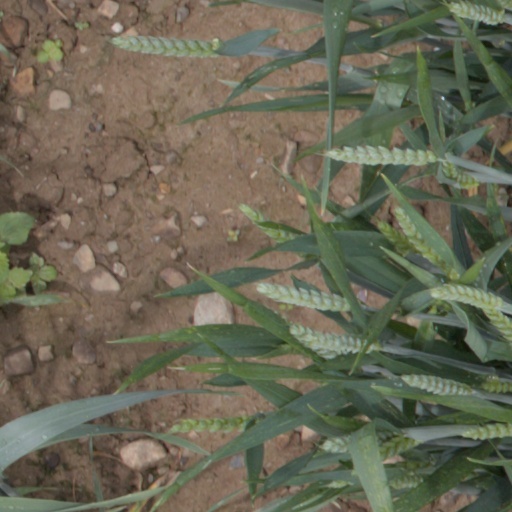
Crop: wheat